I Do (2006 film)

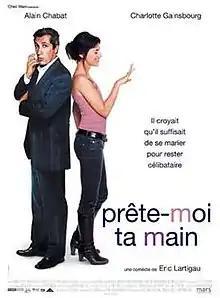
French theatrical poster

I Do or Rent a Wife (international working title), is a 2006 French romantic comedy film directed by Éric Lartigau, based on an original idea by Alain Chabat. The film stars Charlotte Gainsbourg, Alain Chabat and Bernadette Lafont. It is Chabat and Gainsbourg's third collaboration, after "Ils se marièrent et eurent beaucoup d'enfants" (2004) and "The Science of Sleep" (2006). This film was officially remade into an Indian Telugu language film "Manmadhudu 2" released in August 2019.